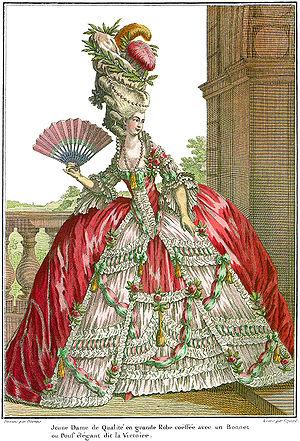
Jean-François Autier ou Autié, dit « Léonard », né en 1758 à Pamiers, et mort guillotiné à Paris le 25 juillet 1794, est le cadet de trois frères perruquiers français. Coiffeur de la reine Marie-Antoinette, il est entré dans l'Histoire pour avoir causé par son imprudence l’échec de la fuite de Louis XVI.